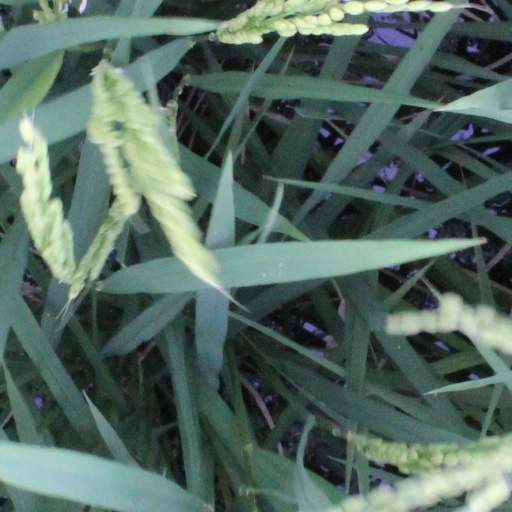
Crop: rice